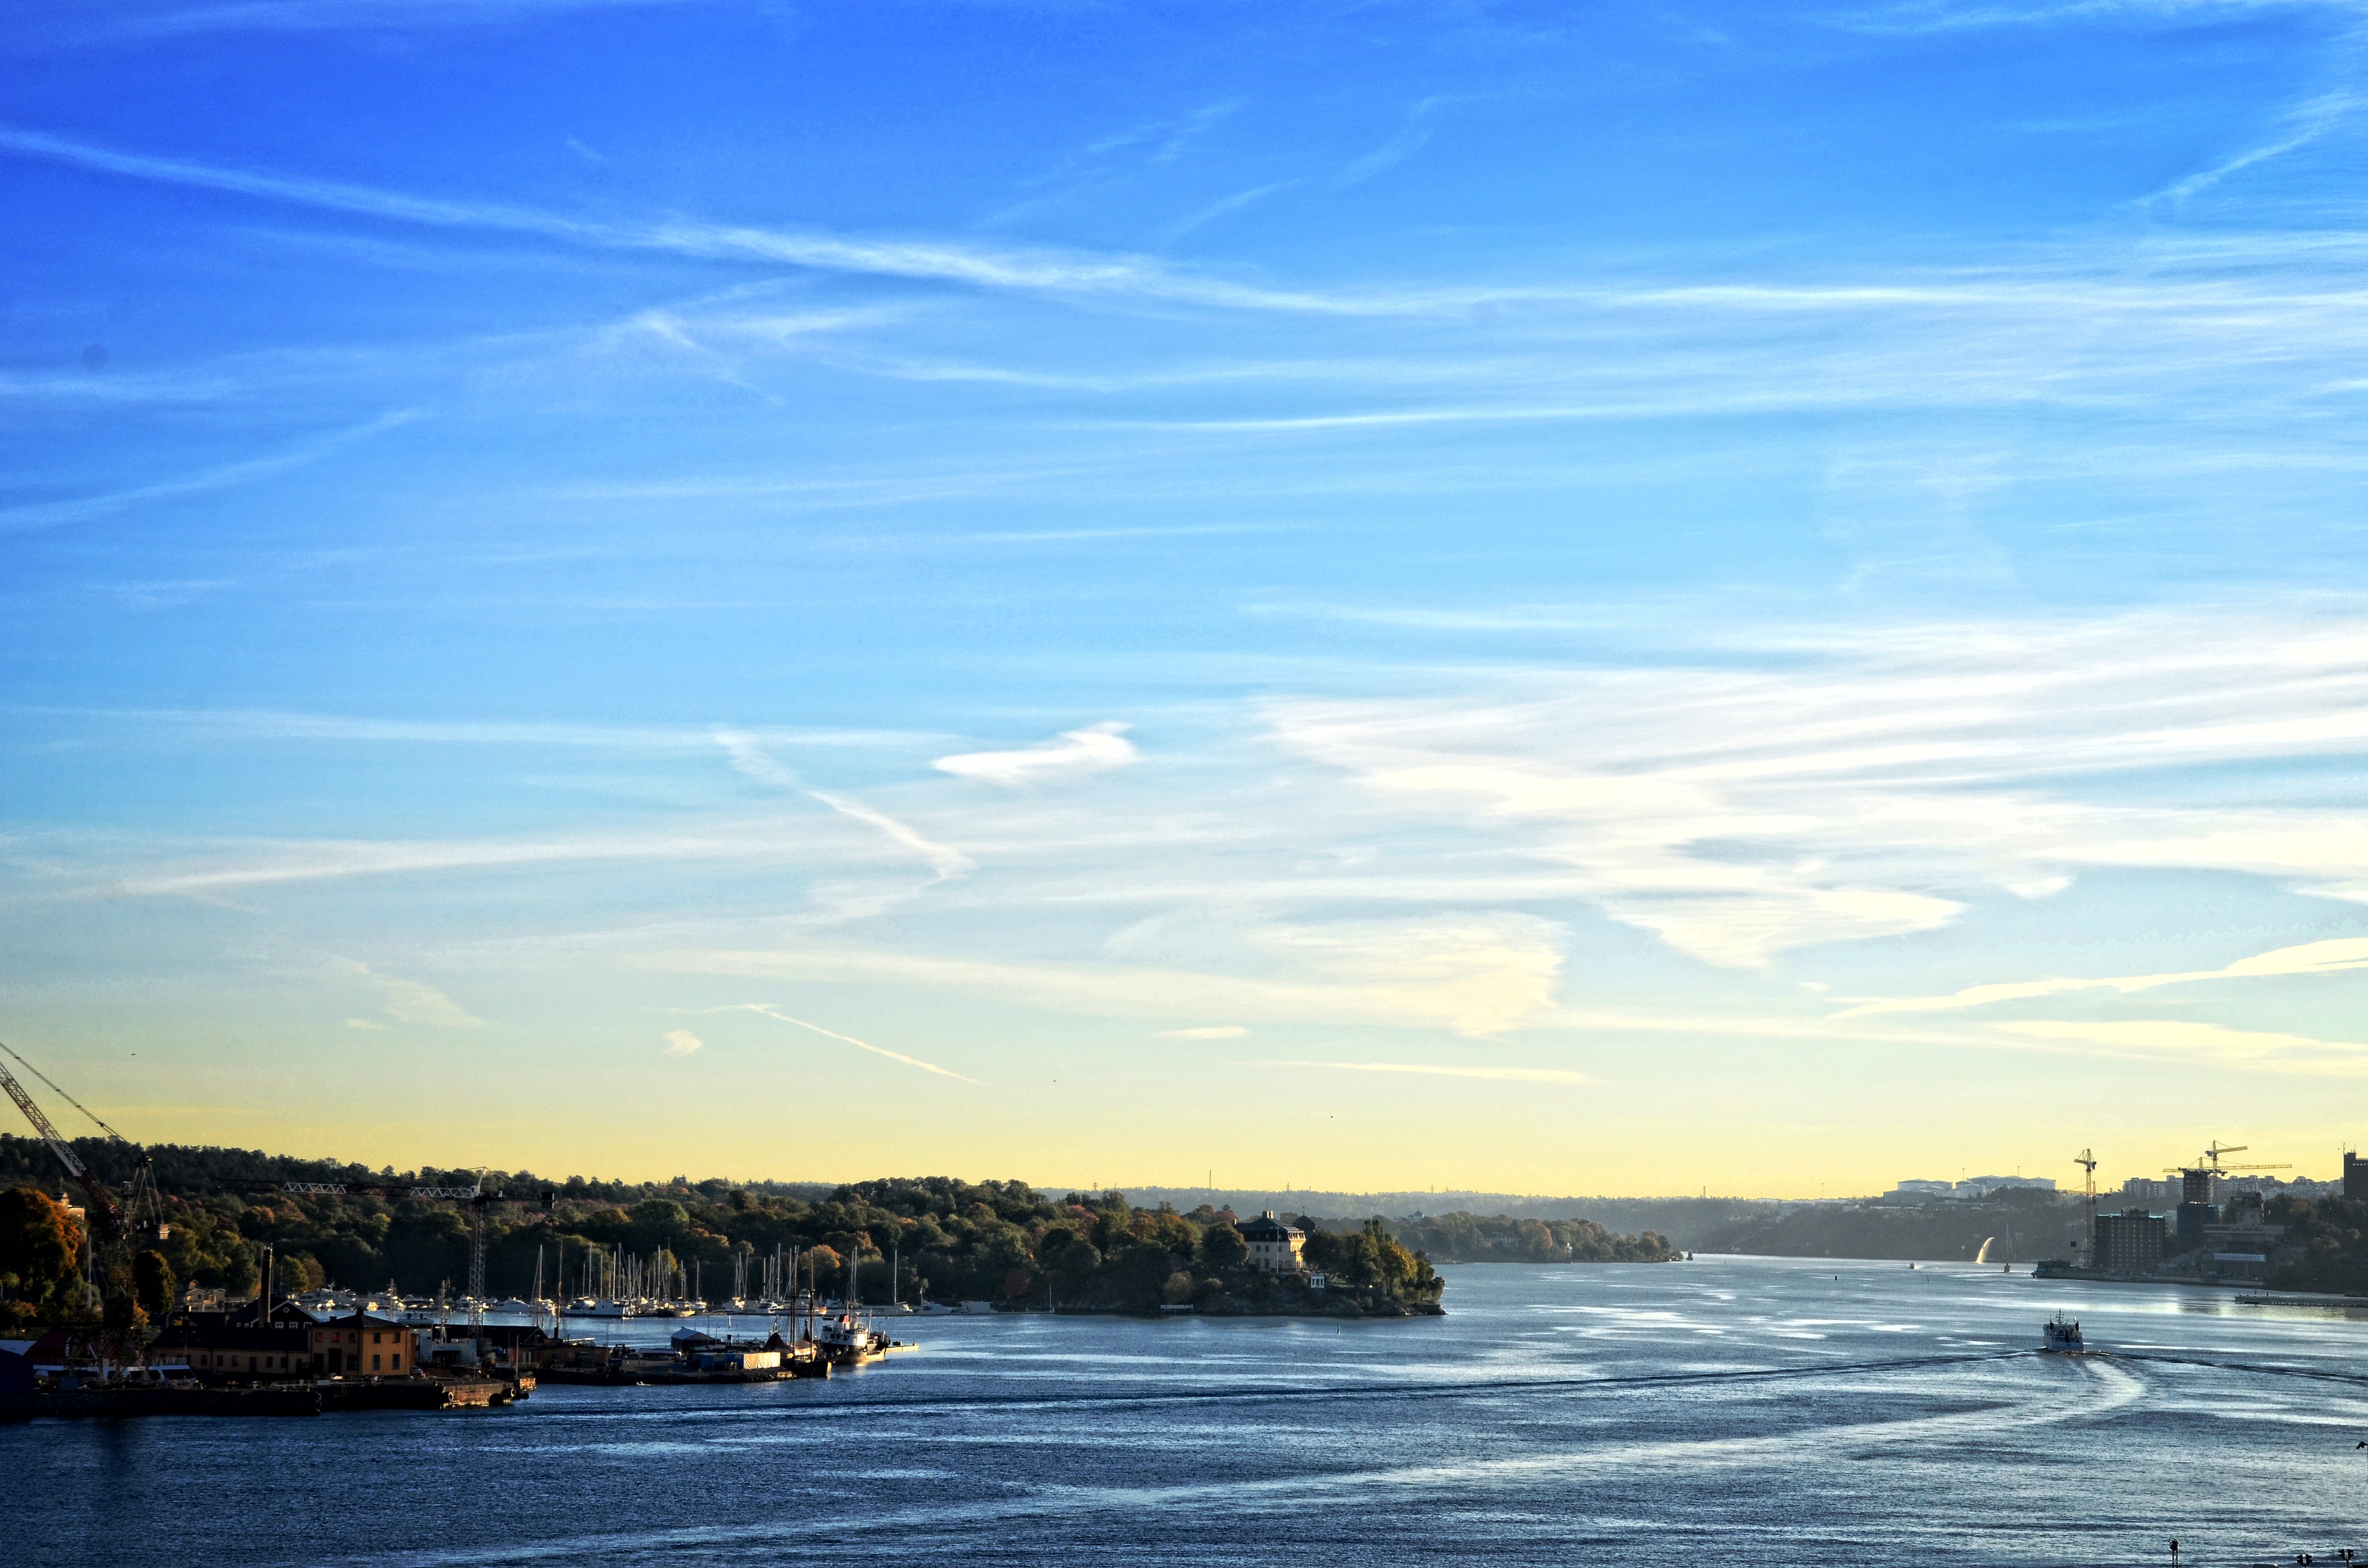
sea, coast, ocean, horizon, cloud, sky, sunrise, sunset, boat, sunlight, morning, shore, wave, dawn, river, dusk, evening, reflection, vehicle, bay, boating